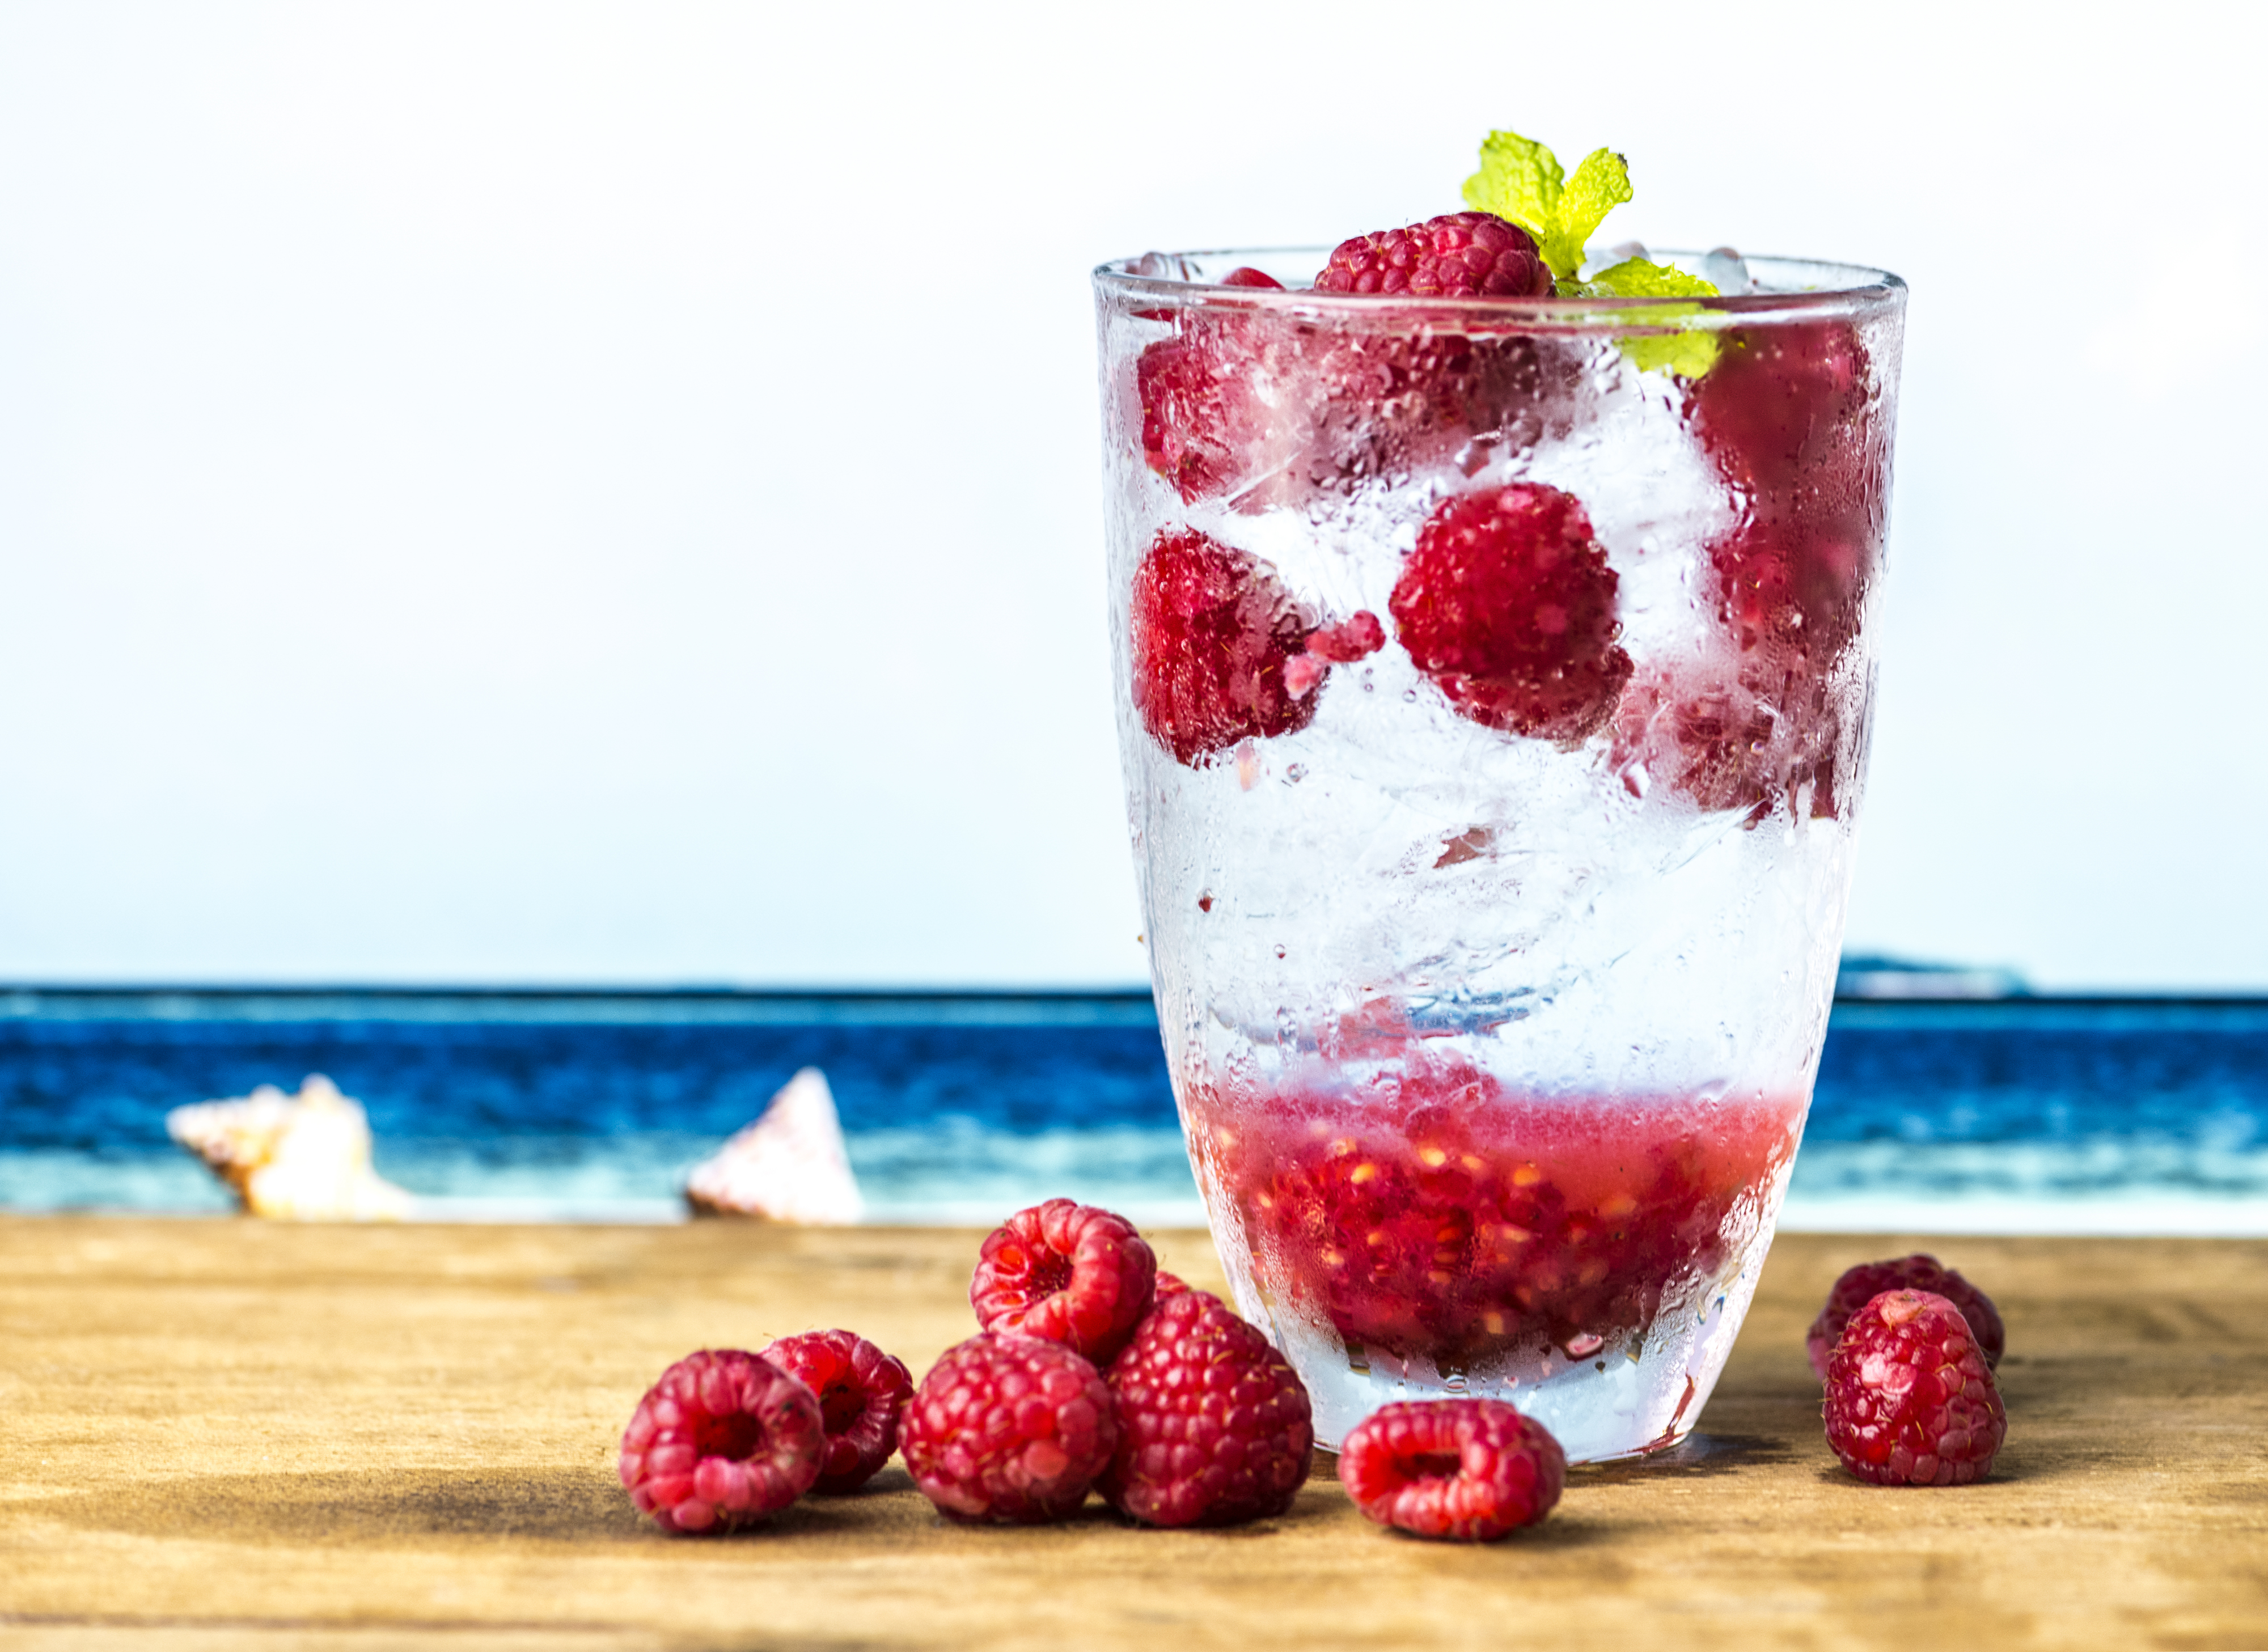
antioxidant, beach, beverage, closeup, cold water, dehydration, detox, detox drink, detox water, drink, drinking, flavored, food photography, fresh, freshness, fruit, fruit flavored water, fruit infused water, healthcare, healthy, herb, homemade, hydrated, infused water, ingredients, juice, macro, menu, metabolism boosting, mint, natural, nutrients, nutritious, organic, raspberry, raspberry and mint, recipe, refreshing, refreshment, rehydration, soda, sparkling, summer, summertime, tasty, thirsty, vitamin, water, wellbeing, wellness, superfood, non alcoholic beverage, frozen dessert, frutti di bosco, berry, smoothie, food, strawberry, strawberries, dairy product, cranachan, dessert